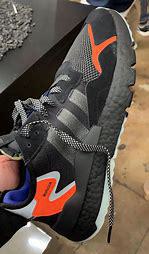
Brand: adidas
Model: originals Adidas Originals Nite Jogger